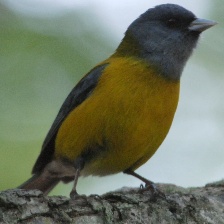
Species: PATAGONIAN SIERRA FINCH
Scientific name: PHRYGILUS PATAGONICUS
ImageNet parent category: house_finch